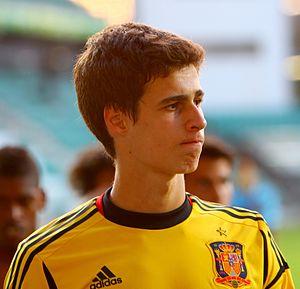
Kepa Arrizabalaga Revuelta, né le 3 octobre 1994 à Ondarroa, est un footballeur international espagnol qui évolue au poste de gardien de but à Chelsea.